Cabarrus County, North Carolina

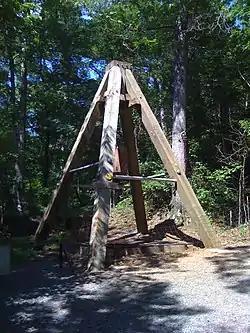
Reed Gold Mine

The county is home to Reed Gold Mine, site of the first gold discovery in the United States in 1799.